Alice Gordon Gulick

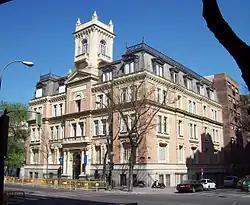
Instituto Internacional (Madrid) 01

Alice Gordon Gulick became a missionary in Spain soon after marrying her second husband, William Hooker Gulick, in 1871. His parents, Peter Johnson Gulick and Fanny Gulick, were missionaries in the Hawaiian Kingdom.